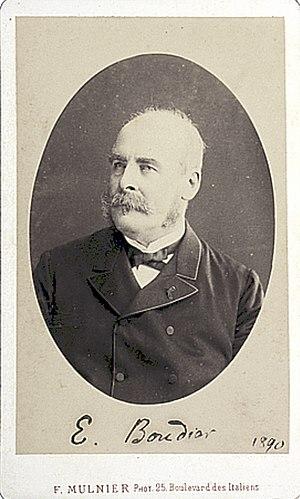
Photo envoyée à Saccardo, avec au verso médaille d'argent de l'exposition Universelle de Paris 1878 et mention manuscrite à l'encre ""à monsieur le Professeur Saccardo souvenir affecteux signé: Boudier. Au recto de l'écriture manuscrite de Saccaro ""E. Boudier 1890""."
Jean-Louis Émile Boudier est un pharmacien et un mycologue français, né le 6 janvier 1828 à Garnay et mort le 4 février 1920 à Blois, à l'âge de 93 ans.